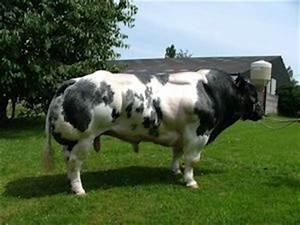
cow